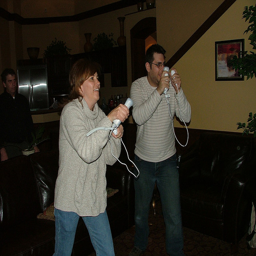
Two people play a video game in the living room.
A man and woman having fun with their electronic devices.
The happy couple holding the video game controllers have a contest to see which can make the stupidest looking facial expression.
A man and a woman playing a game together.
A man and woman are playing with video game remotes.